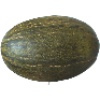
Label: Melon Piel de Sapo 1